Unused New York City Subway service labels

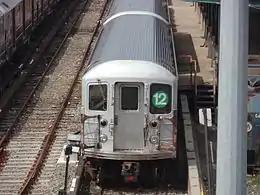
An R62A car in Corona Yard displays a 12 sign in the apple green color representing the IRT Lexington Avenue Line.

The New York City Subway currently uses various letters and numbers to designate the routes that trains use over the differing lines in the system. Along with the color corresponding to the route's trunk line, these form a unique identifier for the route, easing navigation through the complex system. Several service labels have either been phased out or never been used. This list covers the labels not used .